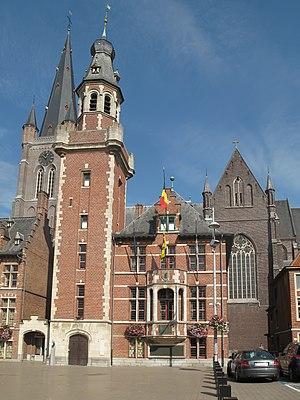
Eeklo est une ville néerlandophone de Belgique située en Région flamande, chef-lieu d'arrondissement dans la province de Flandre-Orientale.
Les beffrois de Belgique et de France sont cinquante-six beffrois inscrits en France et en Belgique sur la liste du patrimoine mondial de l'UNESCO.